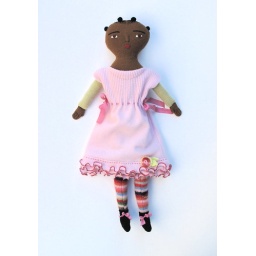
party girl in pink